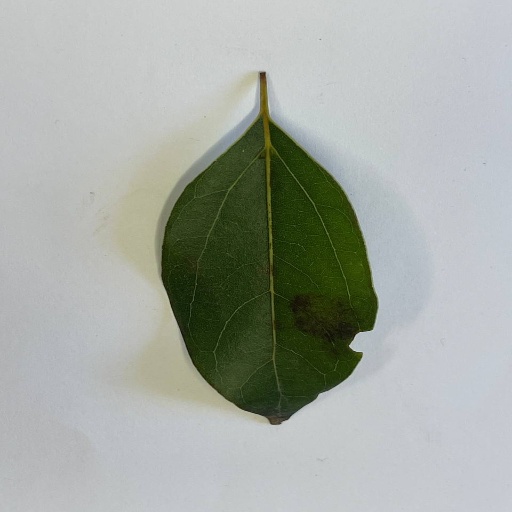
Species: Camphor
Leaf condition: Bacterial Spot